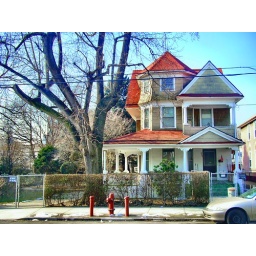
I went back and reshot this house today. There's no intrusive car in the foreground and less glare.